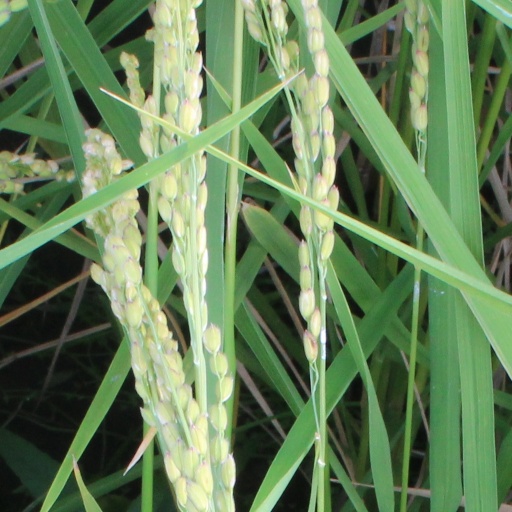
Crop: rice